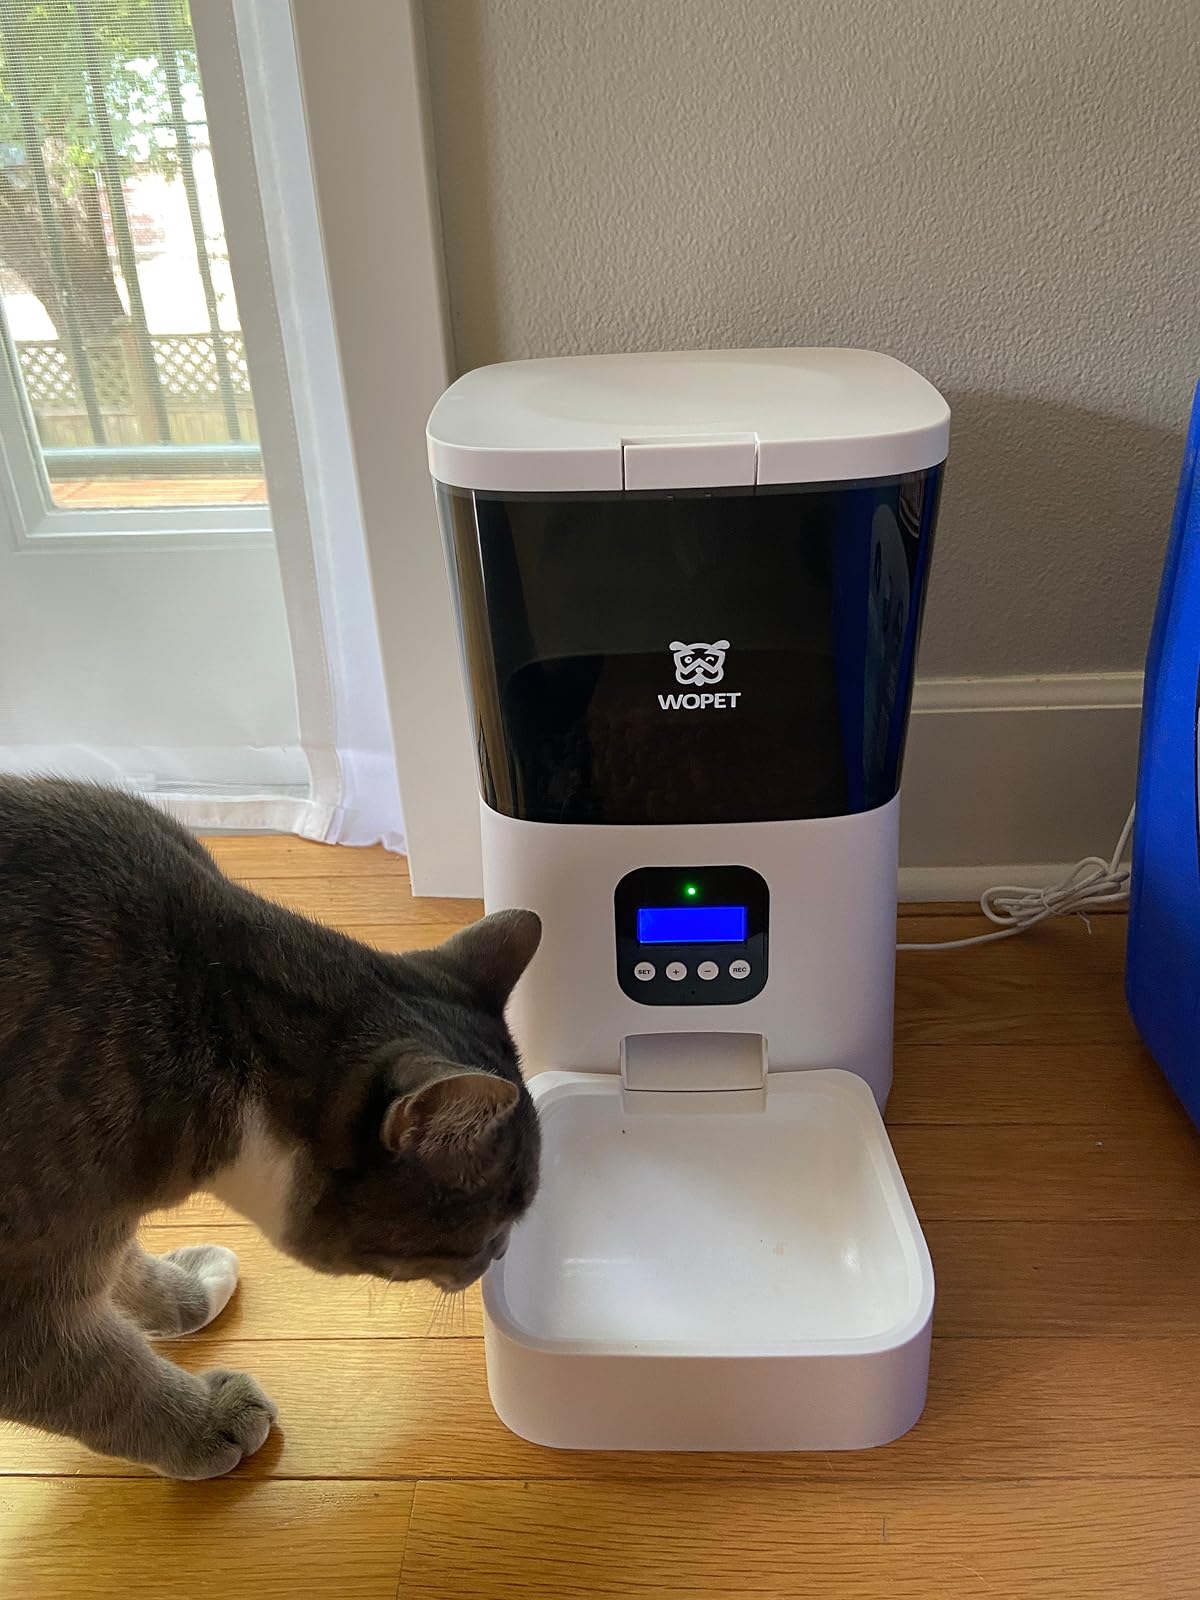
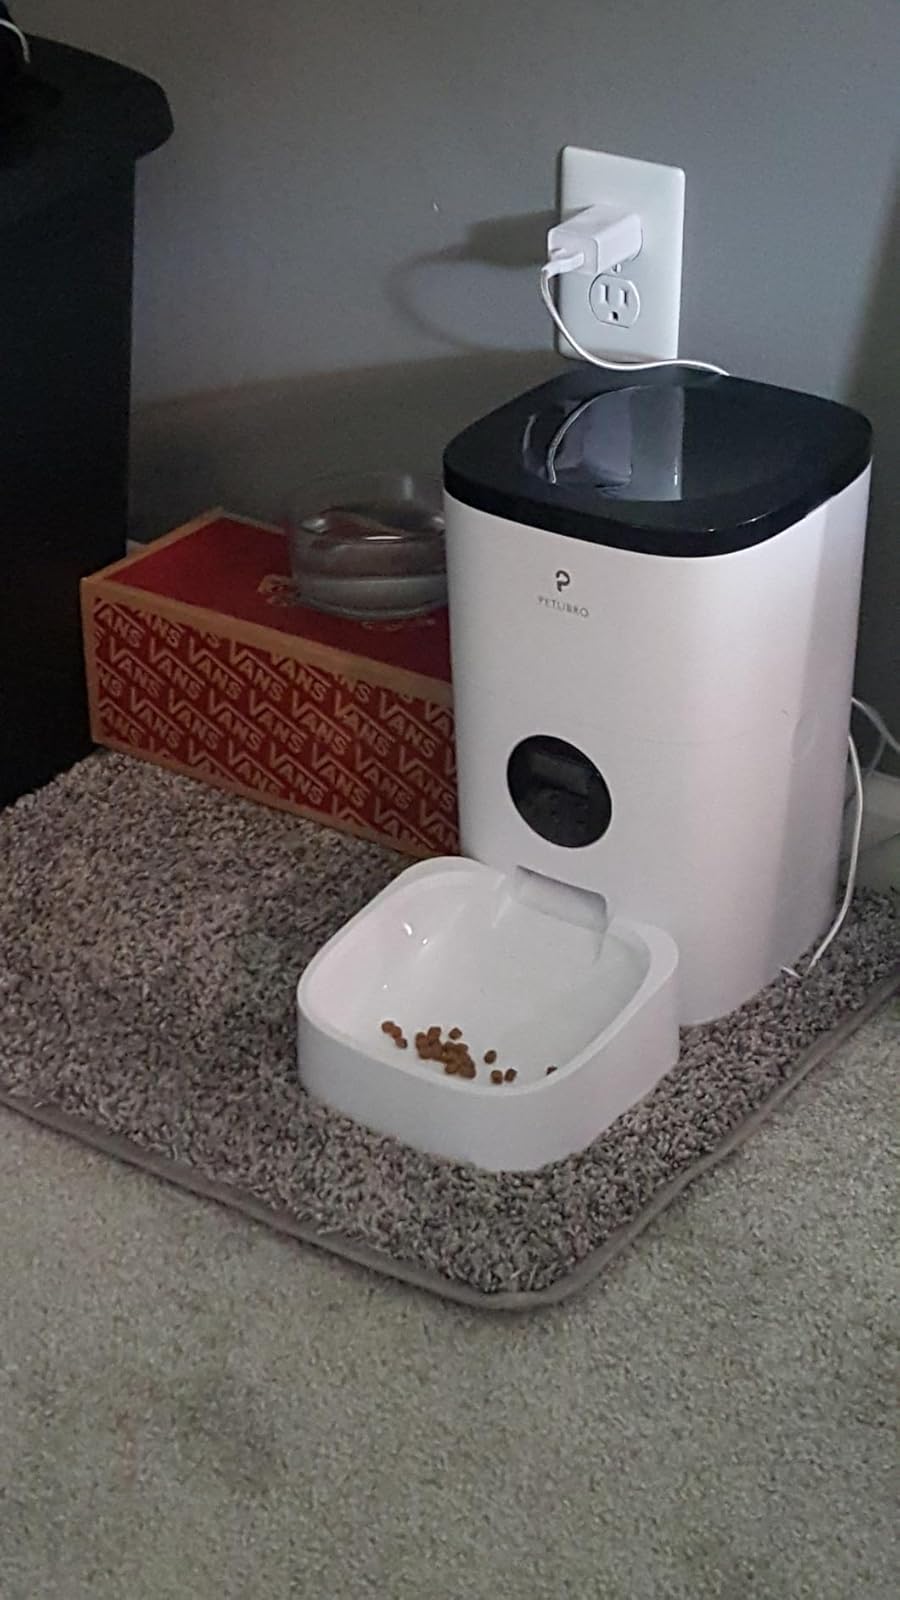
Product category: items_feeder
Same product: no